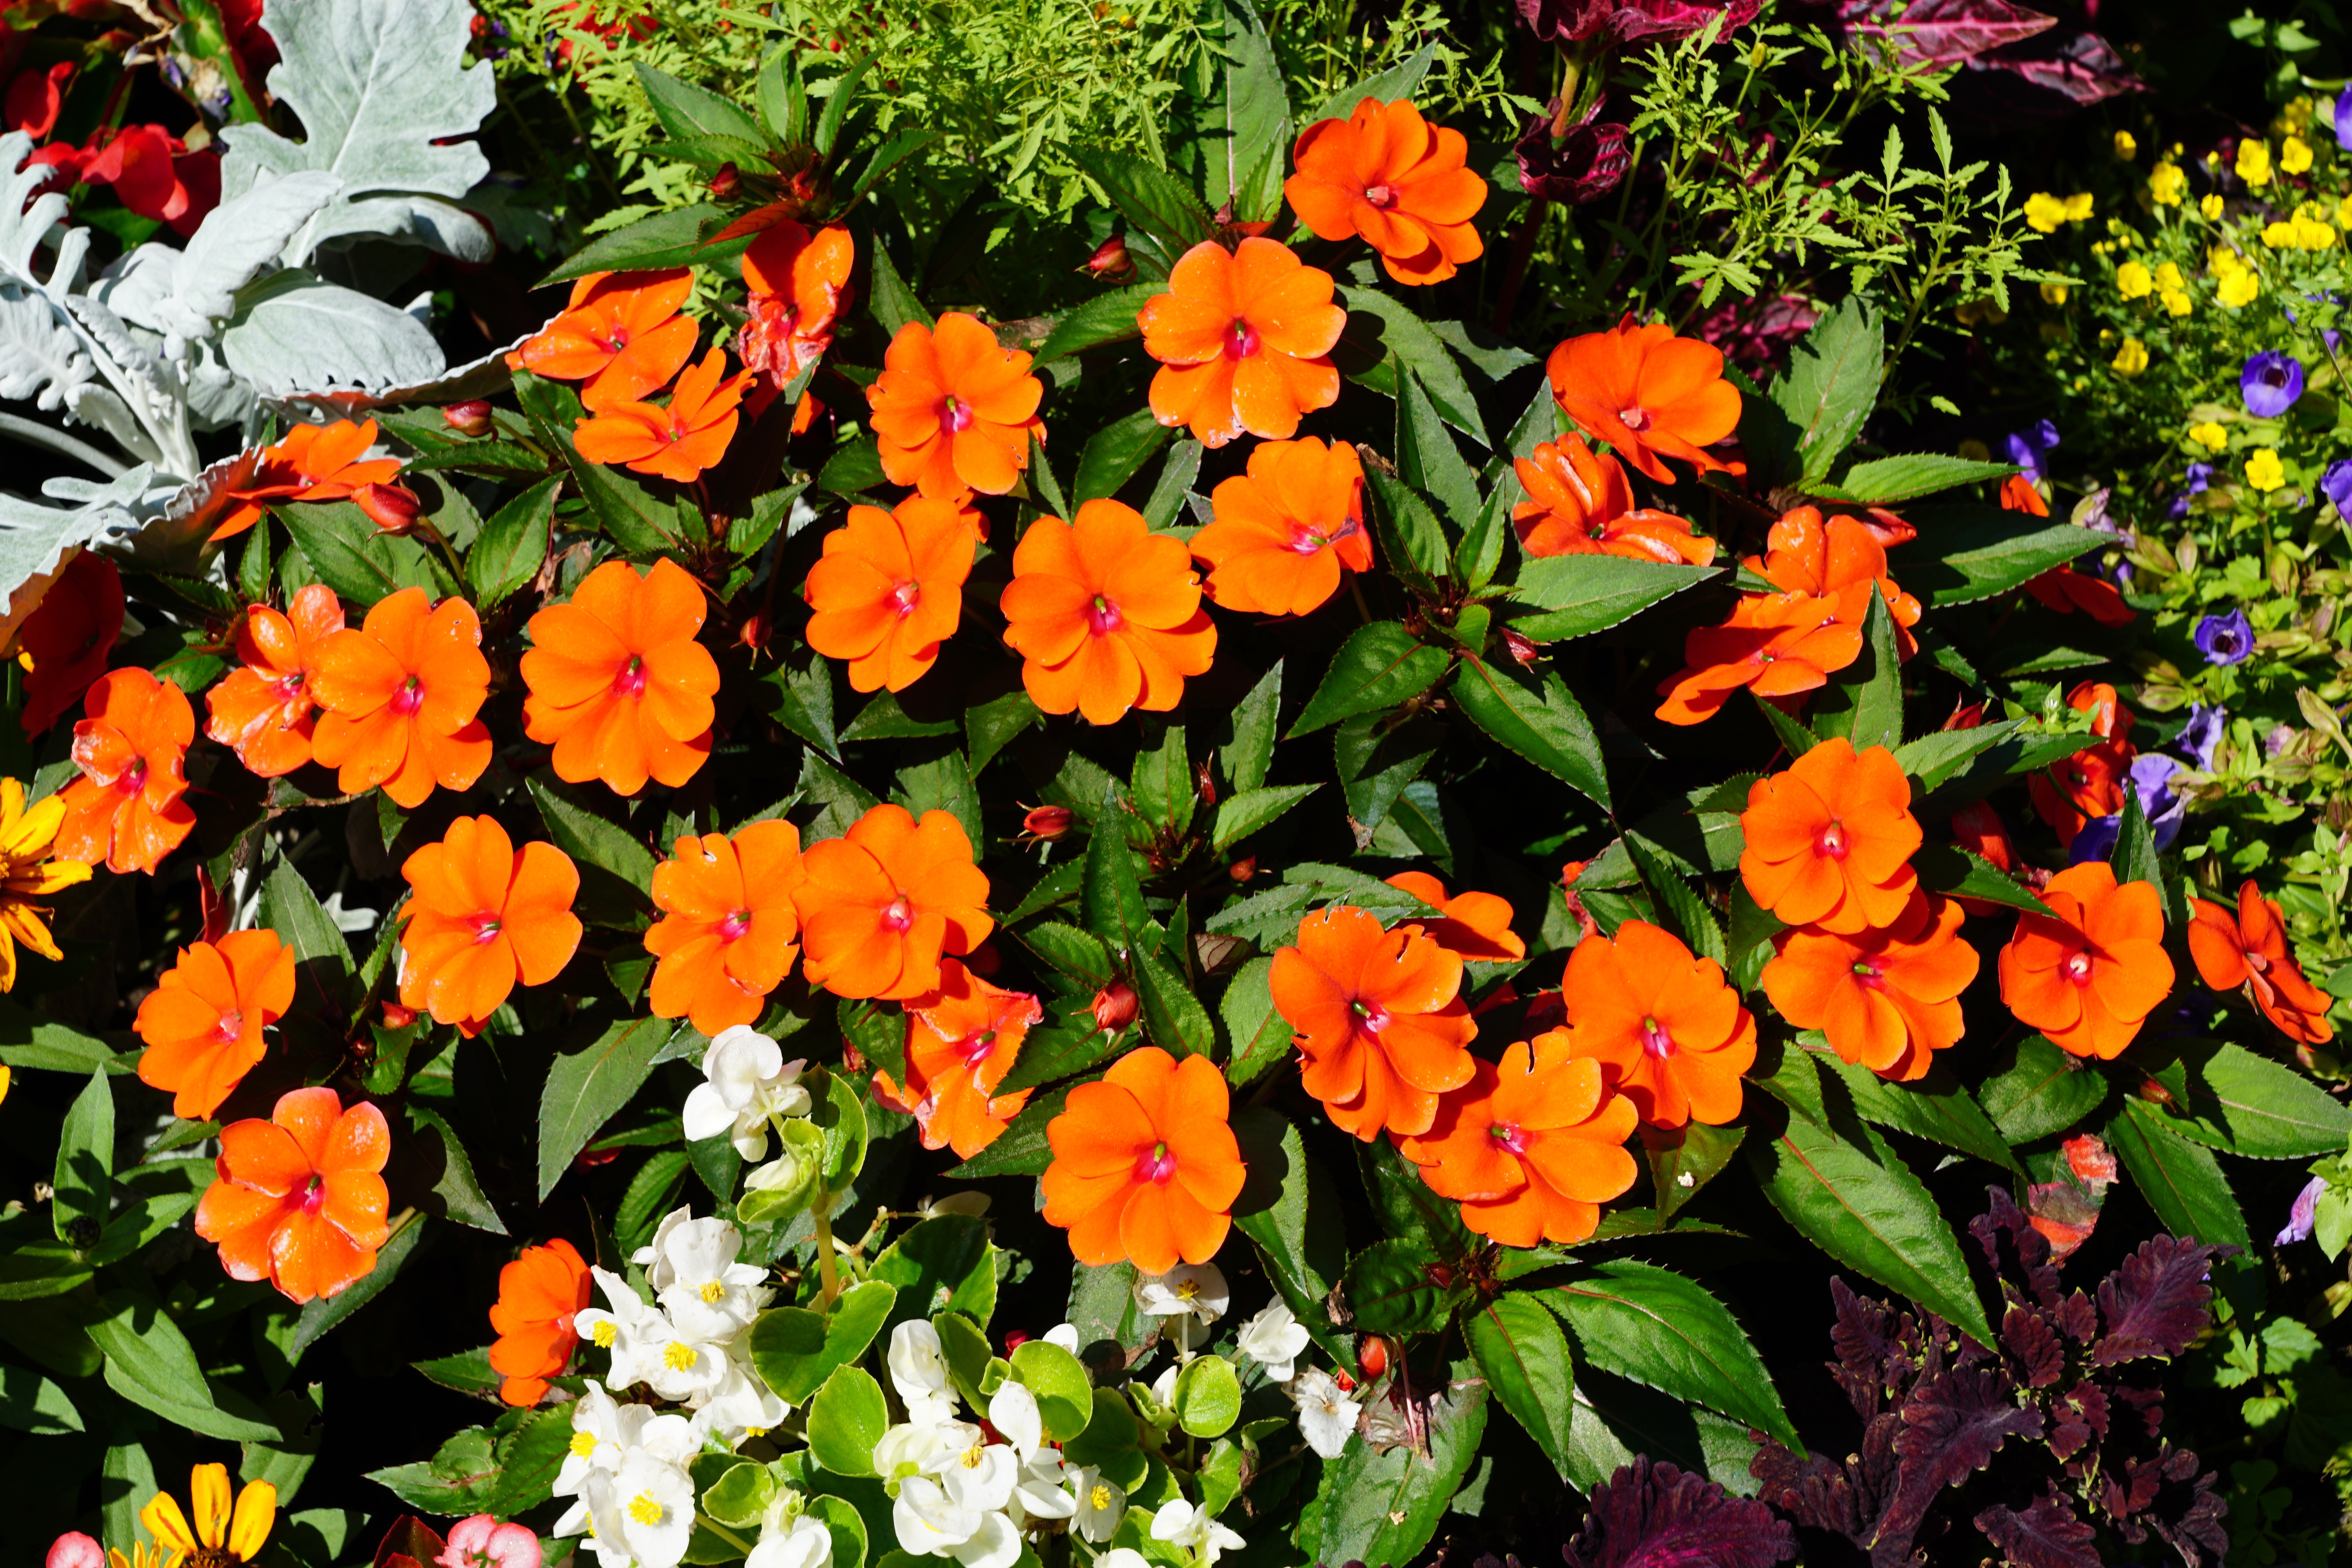
plant, flower, green, botany, flora, wildflower, flowers, botanical garden, berlingen, flowering plant, annual plant, land plant, violet family